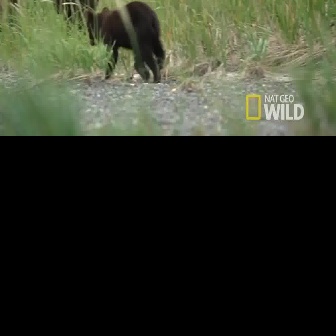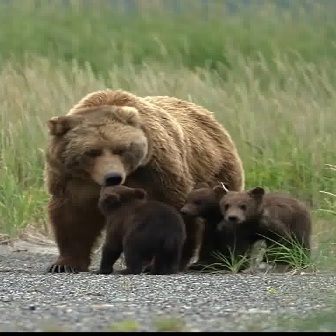
  Please identify the target specified by the bounding box [83,1,165,83] in the first image and locate it in the second image. Return the coordinates in [x_min,y_min,x_max,y_max] format.
Answer: [94,183,186,275]